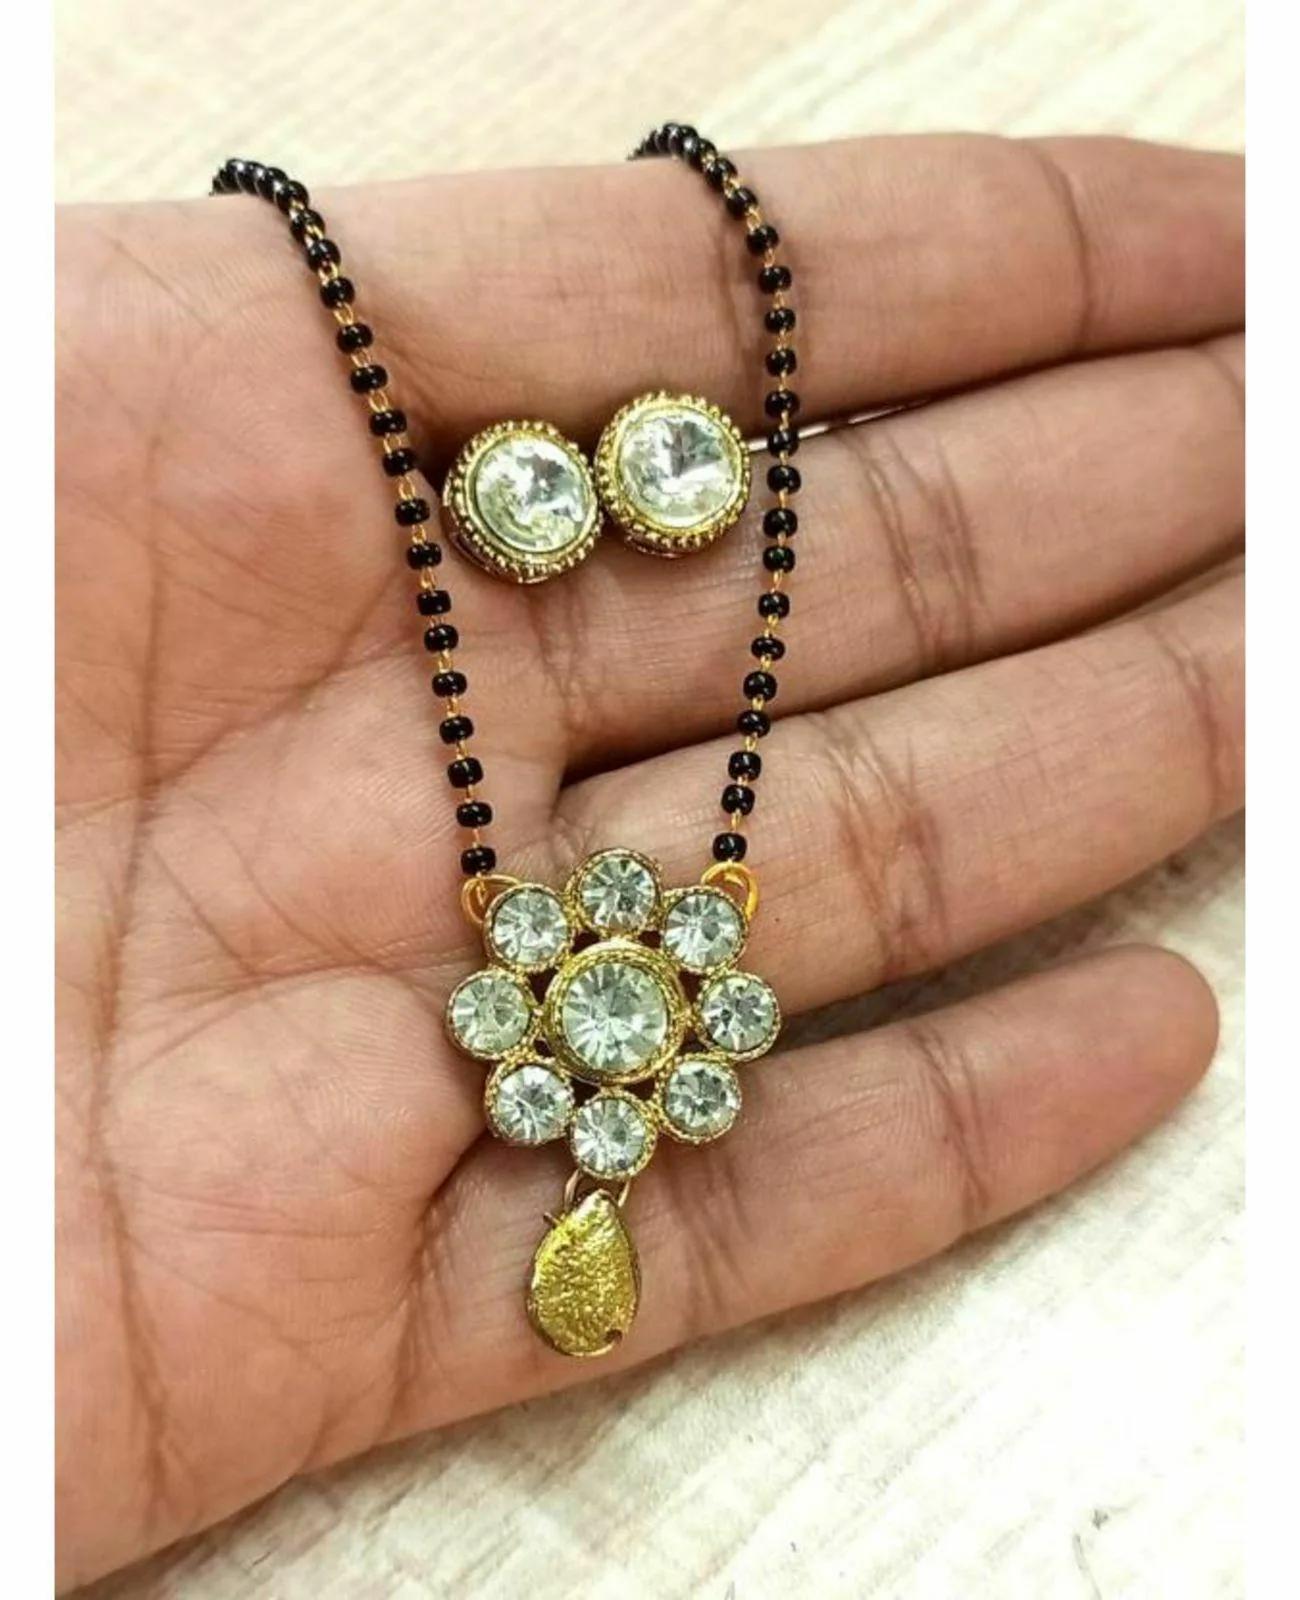
 Jn Handicraft Alloy Copper-Plated Black, Green Jewel Set For Women
Type: Necklaces
Brand: JN HANDICRAFT
Price: Rs. 170
 Women love jewellery, specially traditional jewellery adore a women. They wear it on different occasion. They have special importance on ring ceremony, wedding and festive time. They can also wear it on regular basics. Make your moment memorable with this range. This jewel set features a unique one of a kind traditional embellish with antic finish.
Features: Color- black, green,Material- alloy
Included: Set of 1 x Mangalsutra Pair of 1 Earring Set